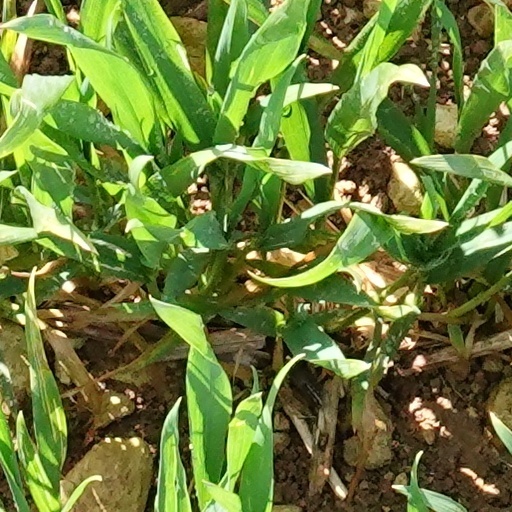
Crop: wheat